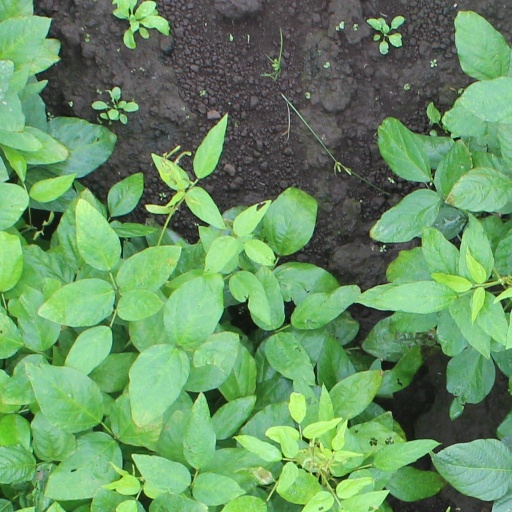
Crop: soybean